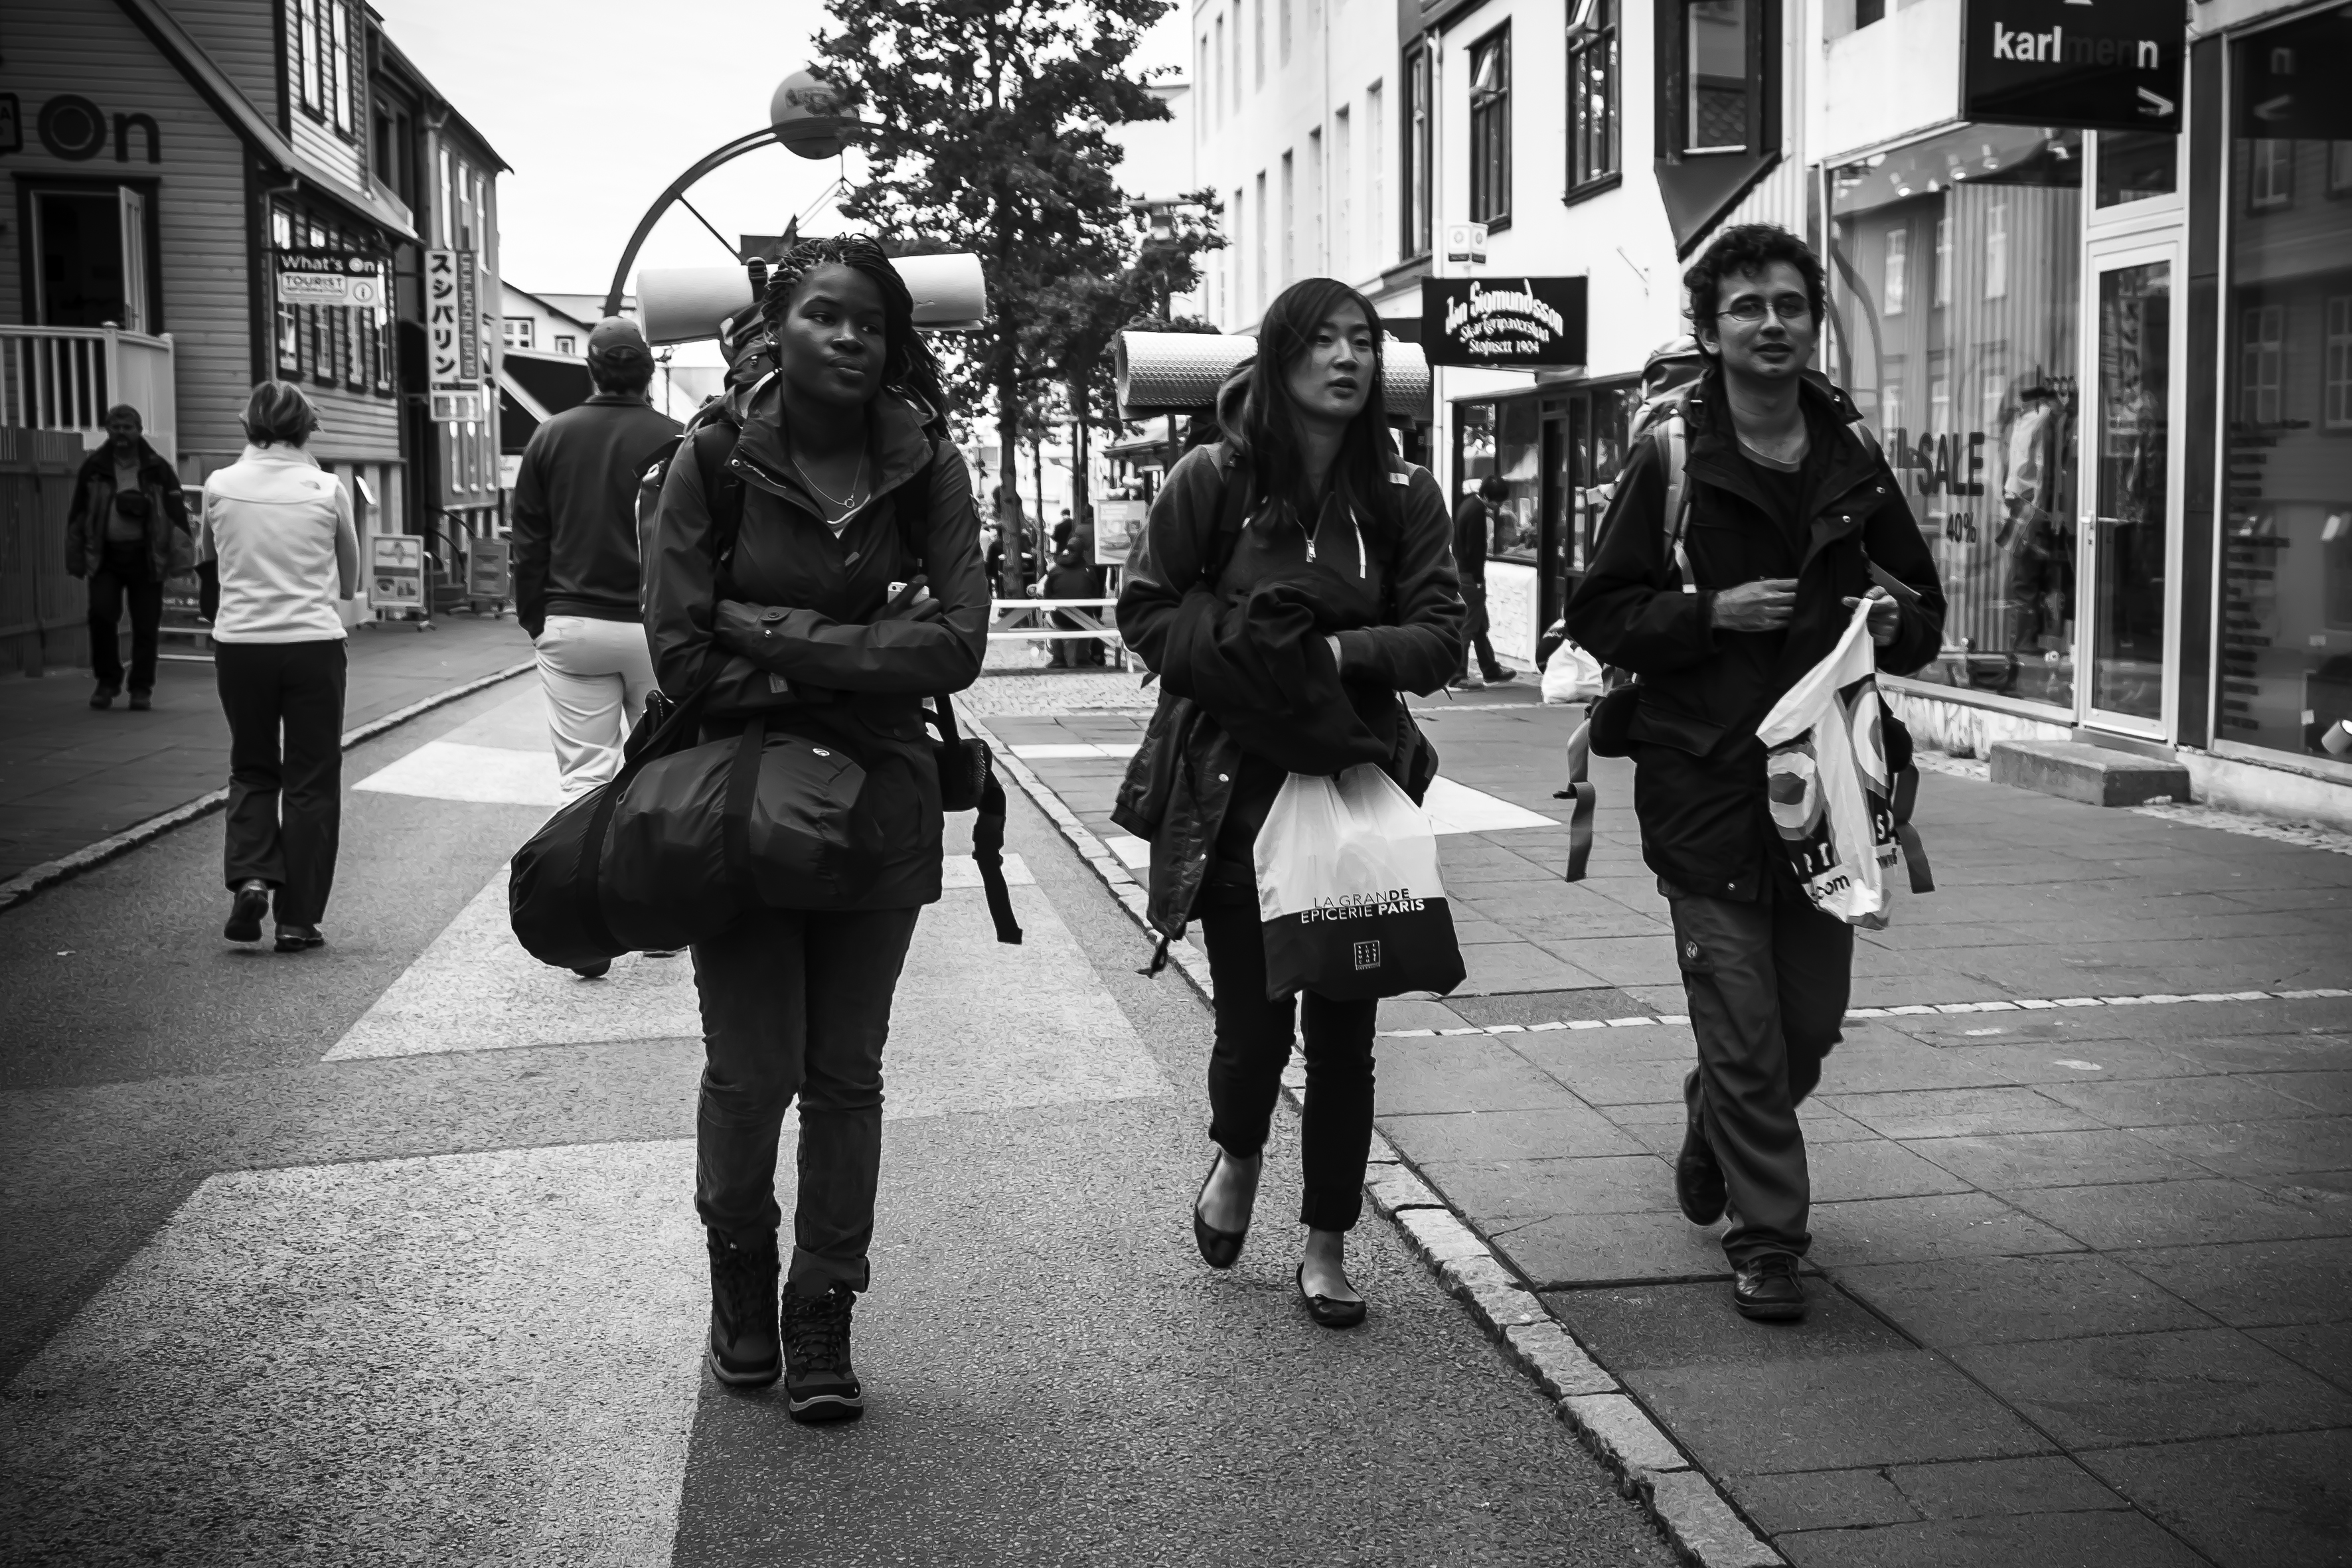
pedestrian, black and white, people, road, white, street, urban, crowd, travel, fujifilm, iceland, clothing, black, monochrome, bw, blackandwhite, blackwhite, is, infrastructure, ngc, photograph, snapshot, fuji, stphotographia, fujixt1, reykjavik, fujix, noireblanc, pedestrian crossing, monochrome photography, film noir, nonbuilding structure